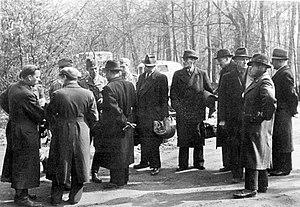
L'expression Bus blancs fait référence à une opération humanitaire de la Croix-Rouge, à la fin de la Seconde Guerre mondiale, dont les acteurs principaux furent deux Suédois, le comte Folke Bernadotte et le masseur Felix Kersten. Elle permet de sauver des milliers de Scandinaves, ainsi qu'un grand nombre de Juifs, des camps de concentration allemands. Le nom de « bus blancs » provient de ce que les véhicules avaient été peints en blanc avec des croix rouges sur les côtés et le toit afin qu'aucune confusion ne soit possible avec des véhicules militaires.